Lorrie Morgan

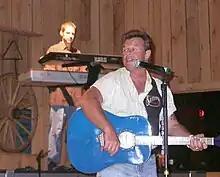
Country music singer Sammy Kershaw, singing and strumming a blue guitar

In 2001, RCA Nashville (of which BNA was a division at the time) signed both Morgan and Kershaw, who had just ended his tenure with Mercury, to a one-album deal. This deal included the collaborative album "I Finally Found Someone", featuring six duets and three solo songs from each artist. Morgan's manager noted at the time that RCA's decision to re-sign her after having previously dropped her from the BNA division was "unusual". The album's title track was originally recorded by Barbra Streisand and Bryan Adams for the former's 1996 movie "The Mirror Has Two Faces", and Morgan said that she had wanted to record the song after having seen the movie. One single, the duet "He Drinks Tequila", became Morgan's last top 40 entry on Hot Country Songs that year. Maria Konicki Dinoia of AllMusic showed favor toward the contrast in the two singers' voices, highlighting the more uptempo songs such as "He Drinks Tequila" in particular. Nash was less positive, calling the album "oddly reminiscent of the worst of '80s radio."